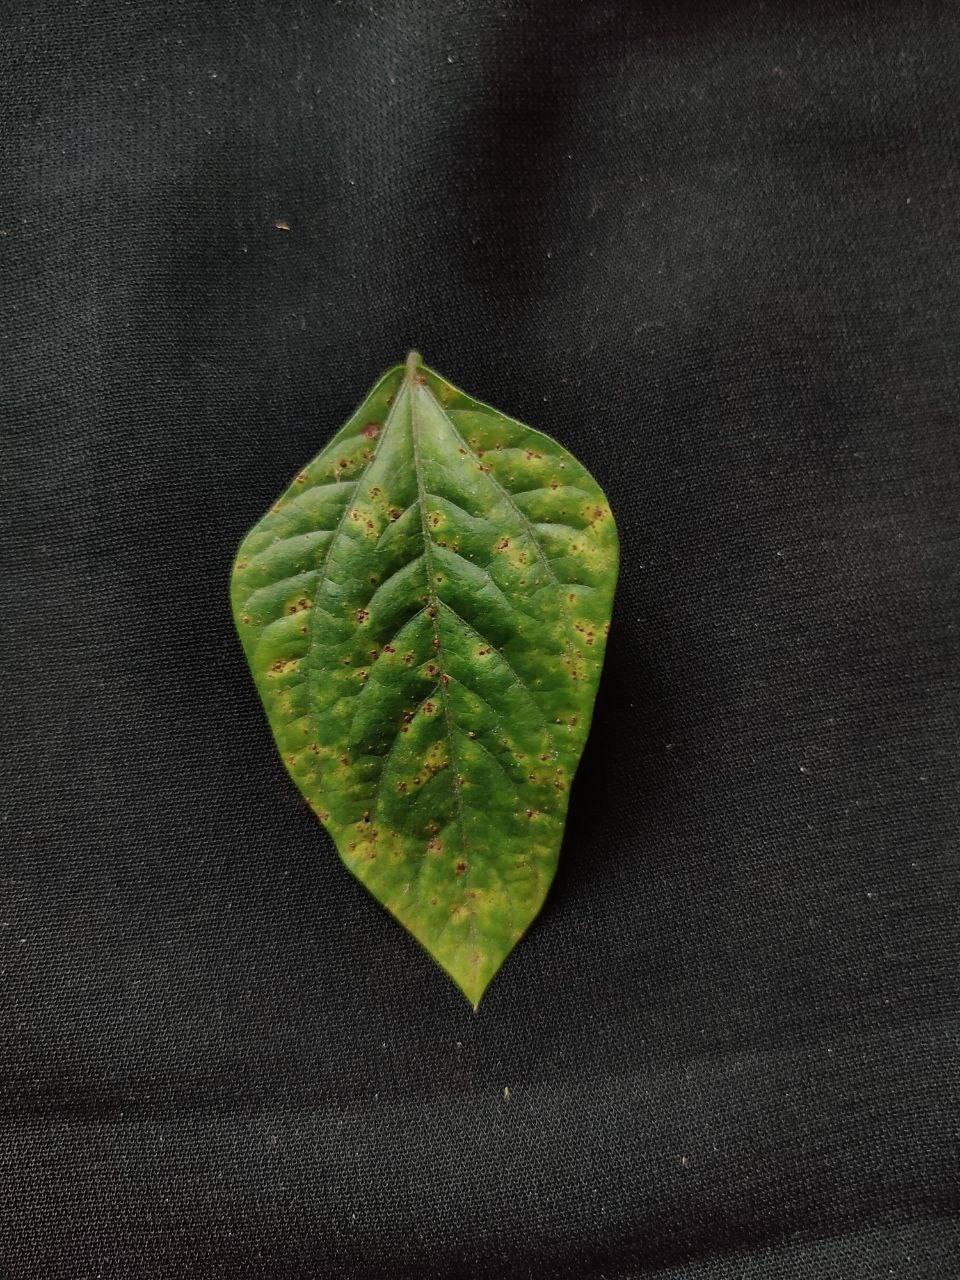
Crop: cowpea
Leaf condition: Septoria leaf spot